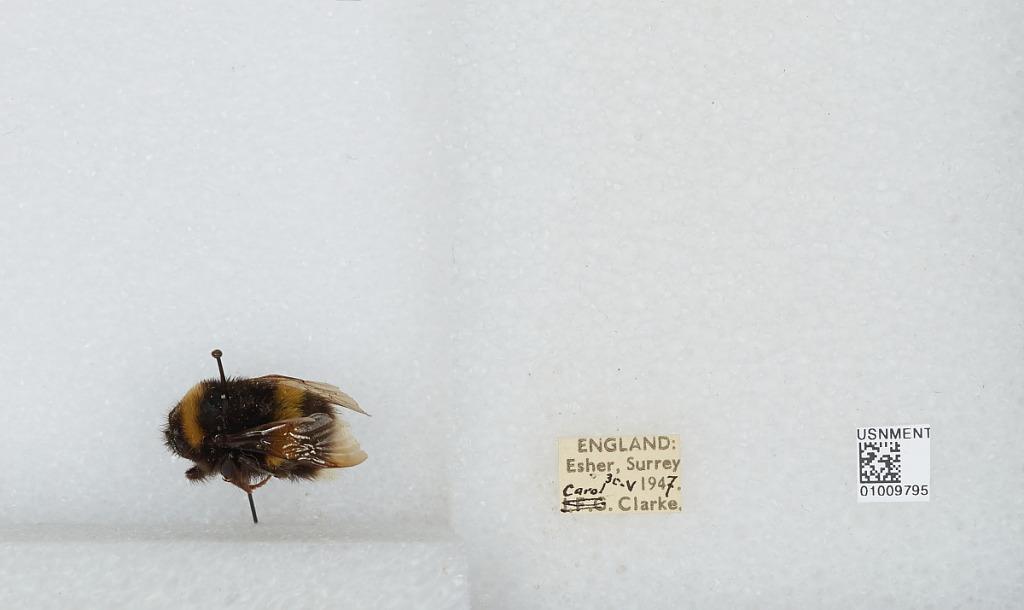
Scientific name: Bombus (Bombus) lucorum (Linnaeus)
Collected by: C. Clarke
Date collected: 1947-5-30
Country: United Kingdom
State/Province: England
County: Surrey
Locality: Esher
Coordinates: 51.3692, -0.365